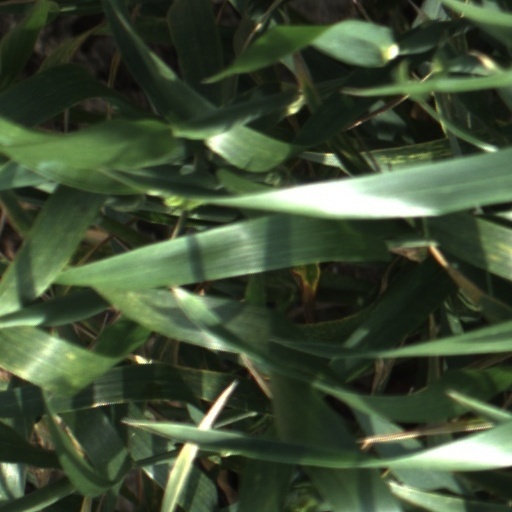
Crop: wheat